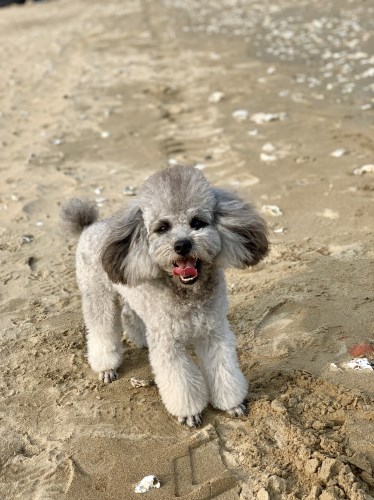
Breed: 7449-n000128-teddy